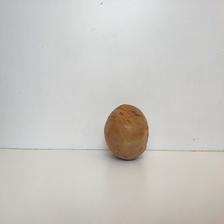
Size: Spoiled